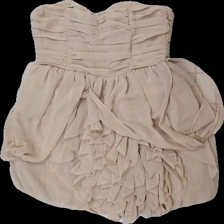
View: front
Type: Dress
Category: Ladies
Brand: H&M
Colors: Beige
Material: 100% polyester
Cut: Tight
Size: 42
Season: All
Damage: dragna trådar
Damage location: middle center
Damage 2: dragna trådar
Damage 2 location: bottom center
Price range: <50
Recommended usage: Export
Description: volang klänning